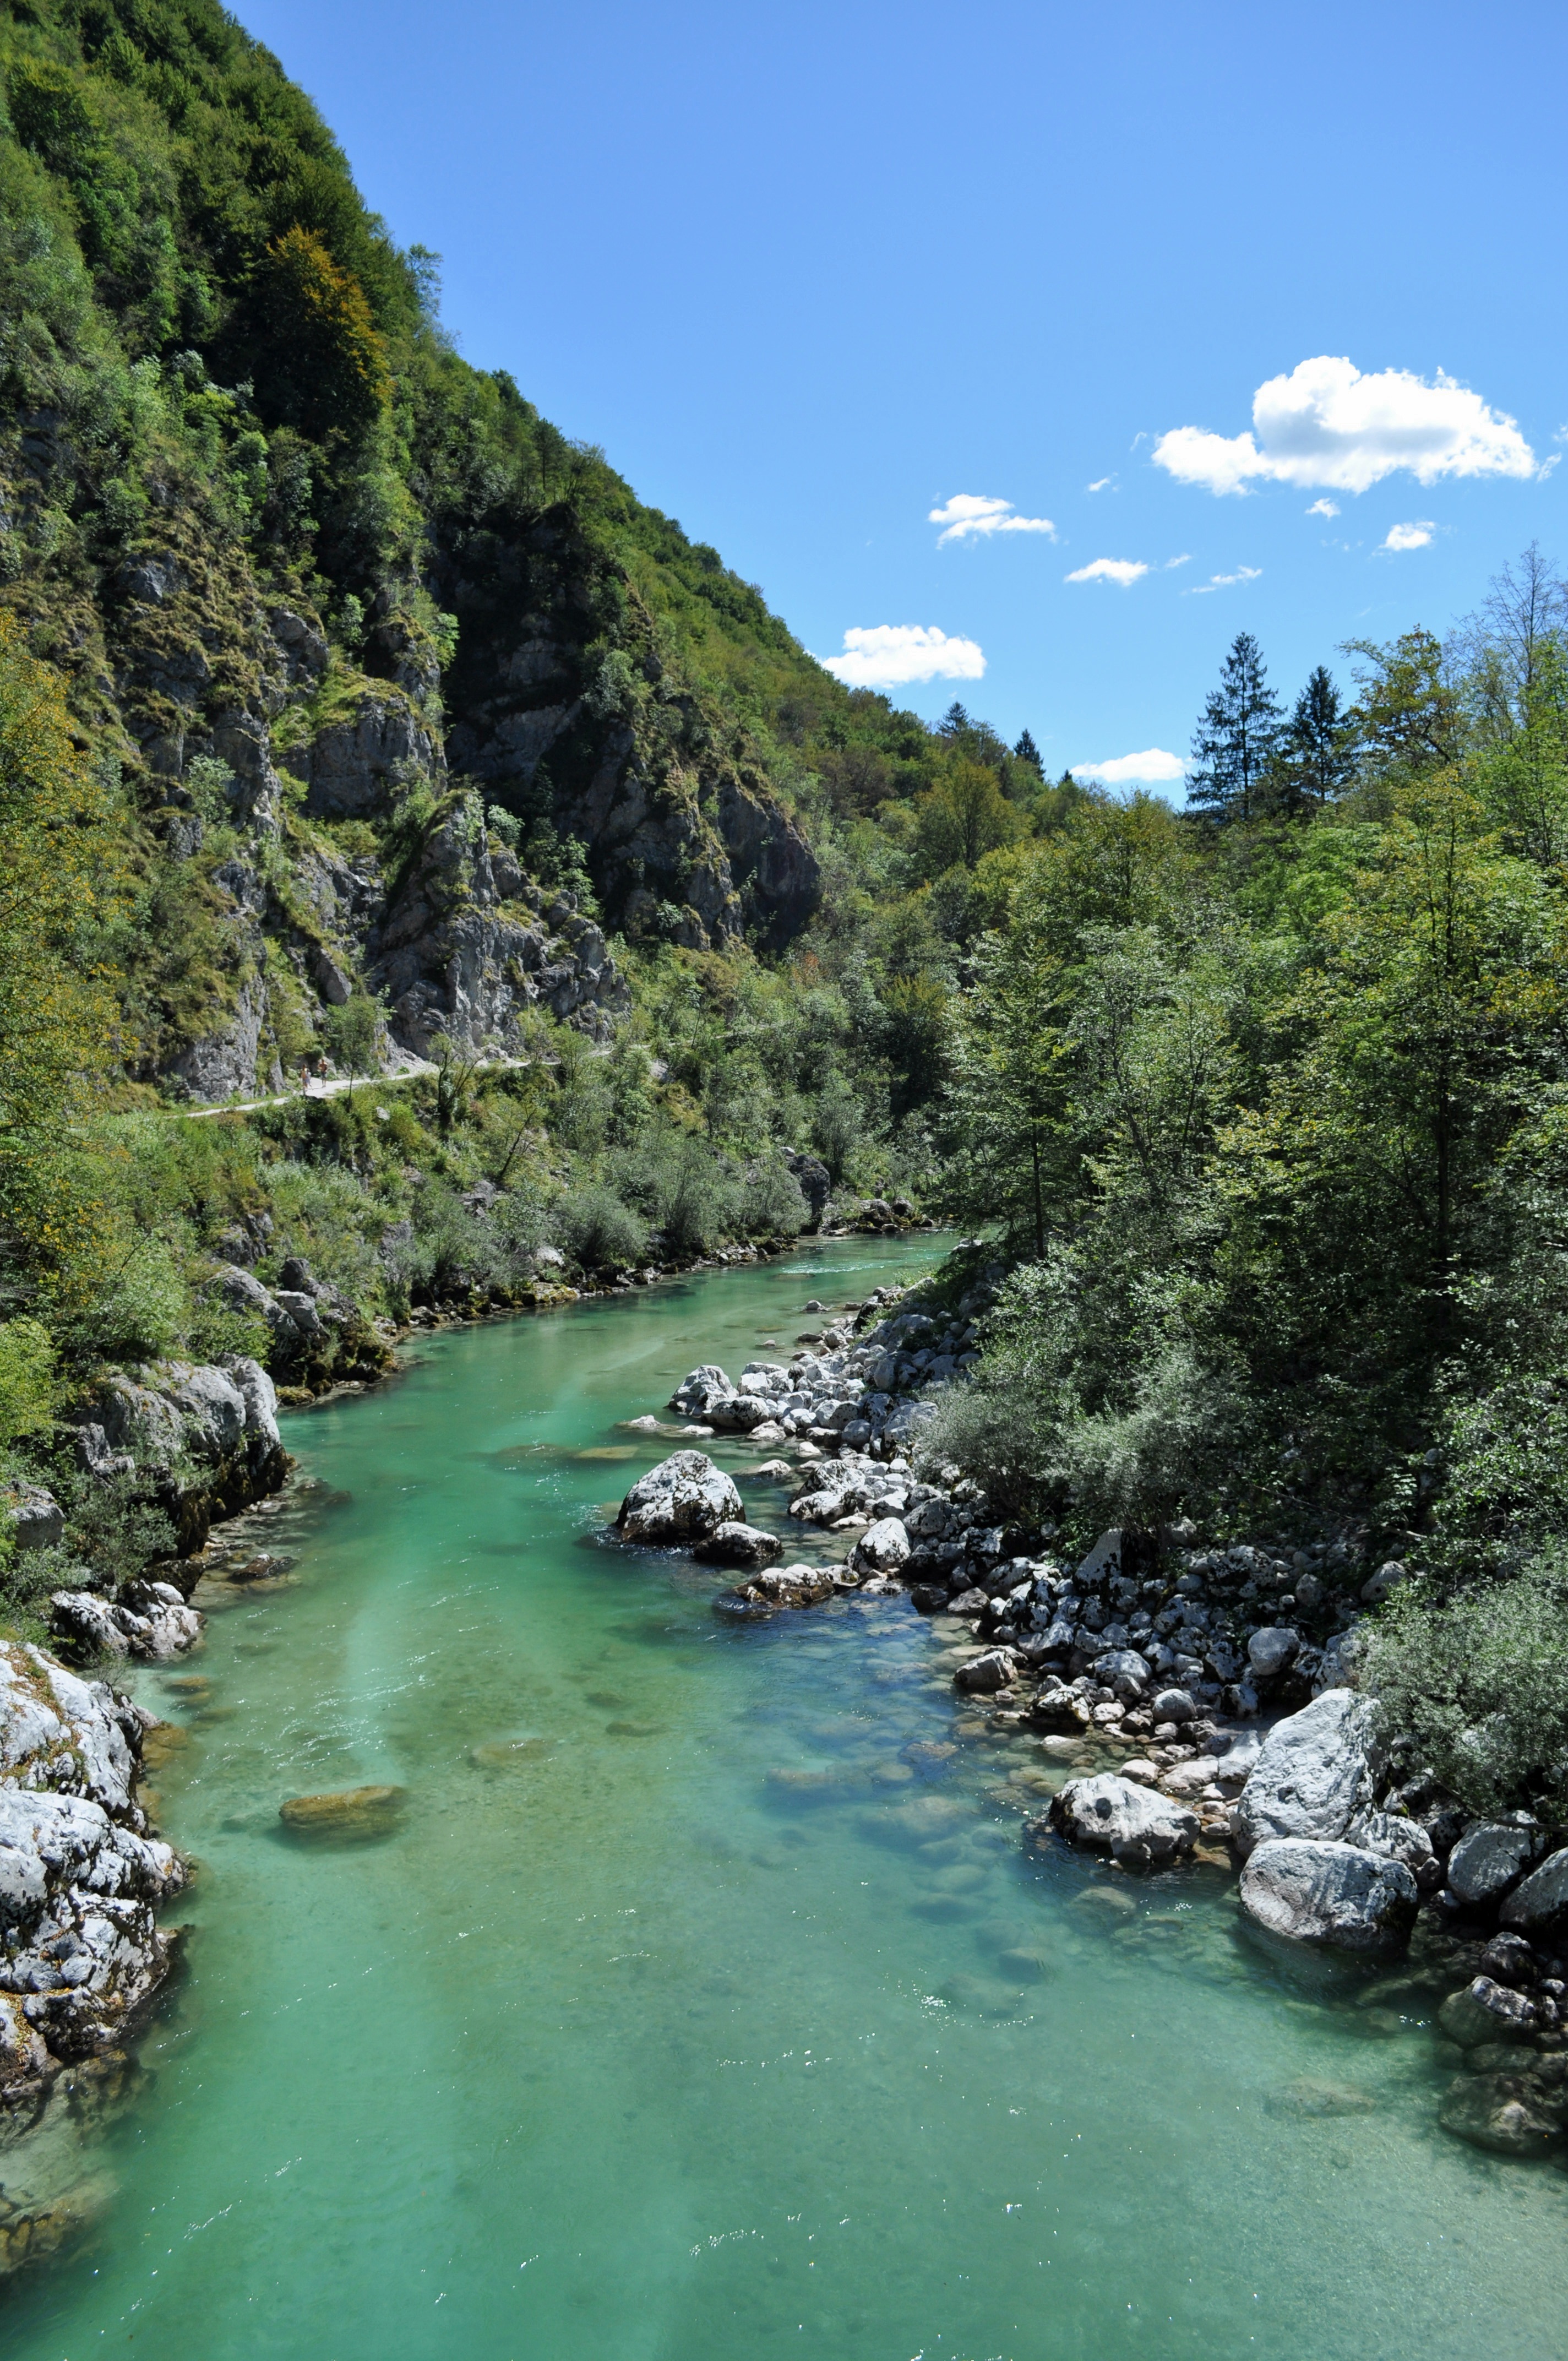
mountain, river, valley, mountain range, stream, flow, rapid, canyon, body of water, slovenia, landform, jumbo, geographical feature, mountainous landforms